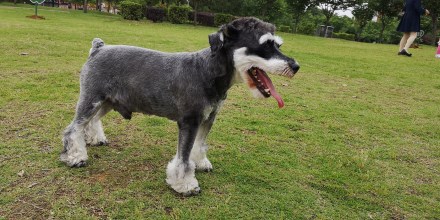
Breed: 2342-n000102-miniature_schnauzer